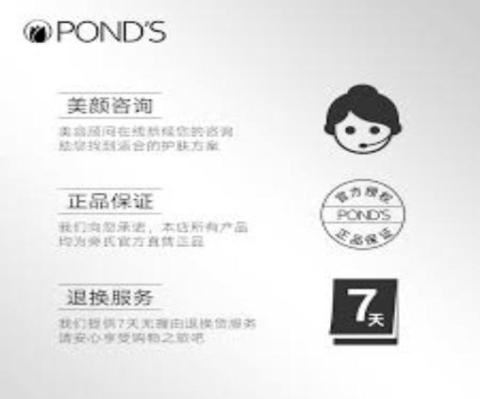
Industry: Necessities